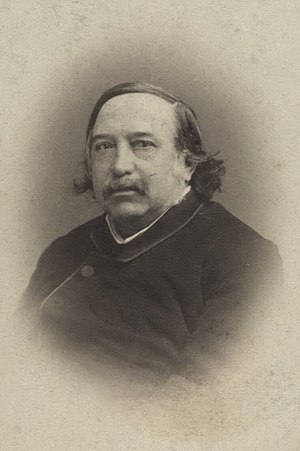
H.R. Carlsen
H.R. Carlsen